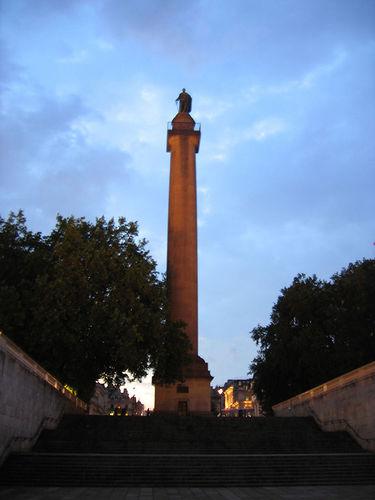
Weather: cloudy or overcast